Otto Antoine

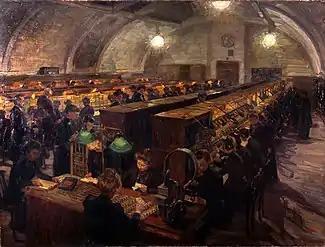
Main Telephone Office,

In 1902, he was appointed an assistant at the Postal Museum; selecting, processing and copying images for inclusion. Occasionally, he helped to oversee their postage stamp collection. For many years, he was allowed to use his office as a studio for his own artwork which, by then, consisted almost entirely of Berlin cityscapes. In addition to painting, he was a talented graphic artist; designing New Years cards, invitation cards, advertisements and more. He was also a member of the (Artists' Association), and a regular participant in the Große Berliner Kunstausstellung.